Koen Casteels

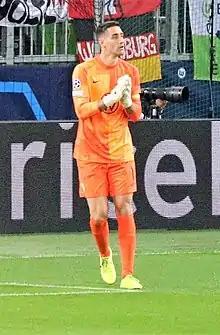
Casteels playing for VfL Wolfsburg in 2021

Koen Casteels (born 25 June 1992) is a Belgian professional footballer who plays as a goalkeeper for Saudi Pro League club Al-Qadsiah.